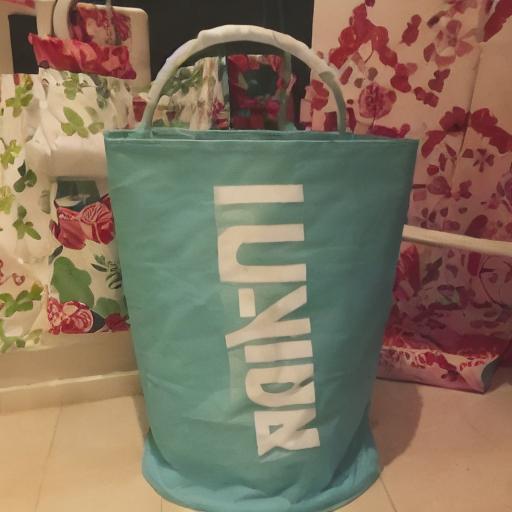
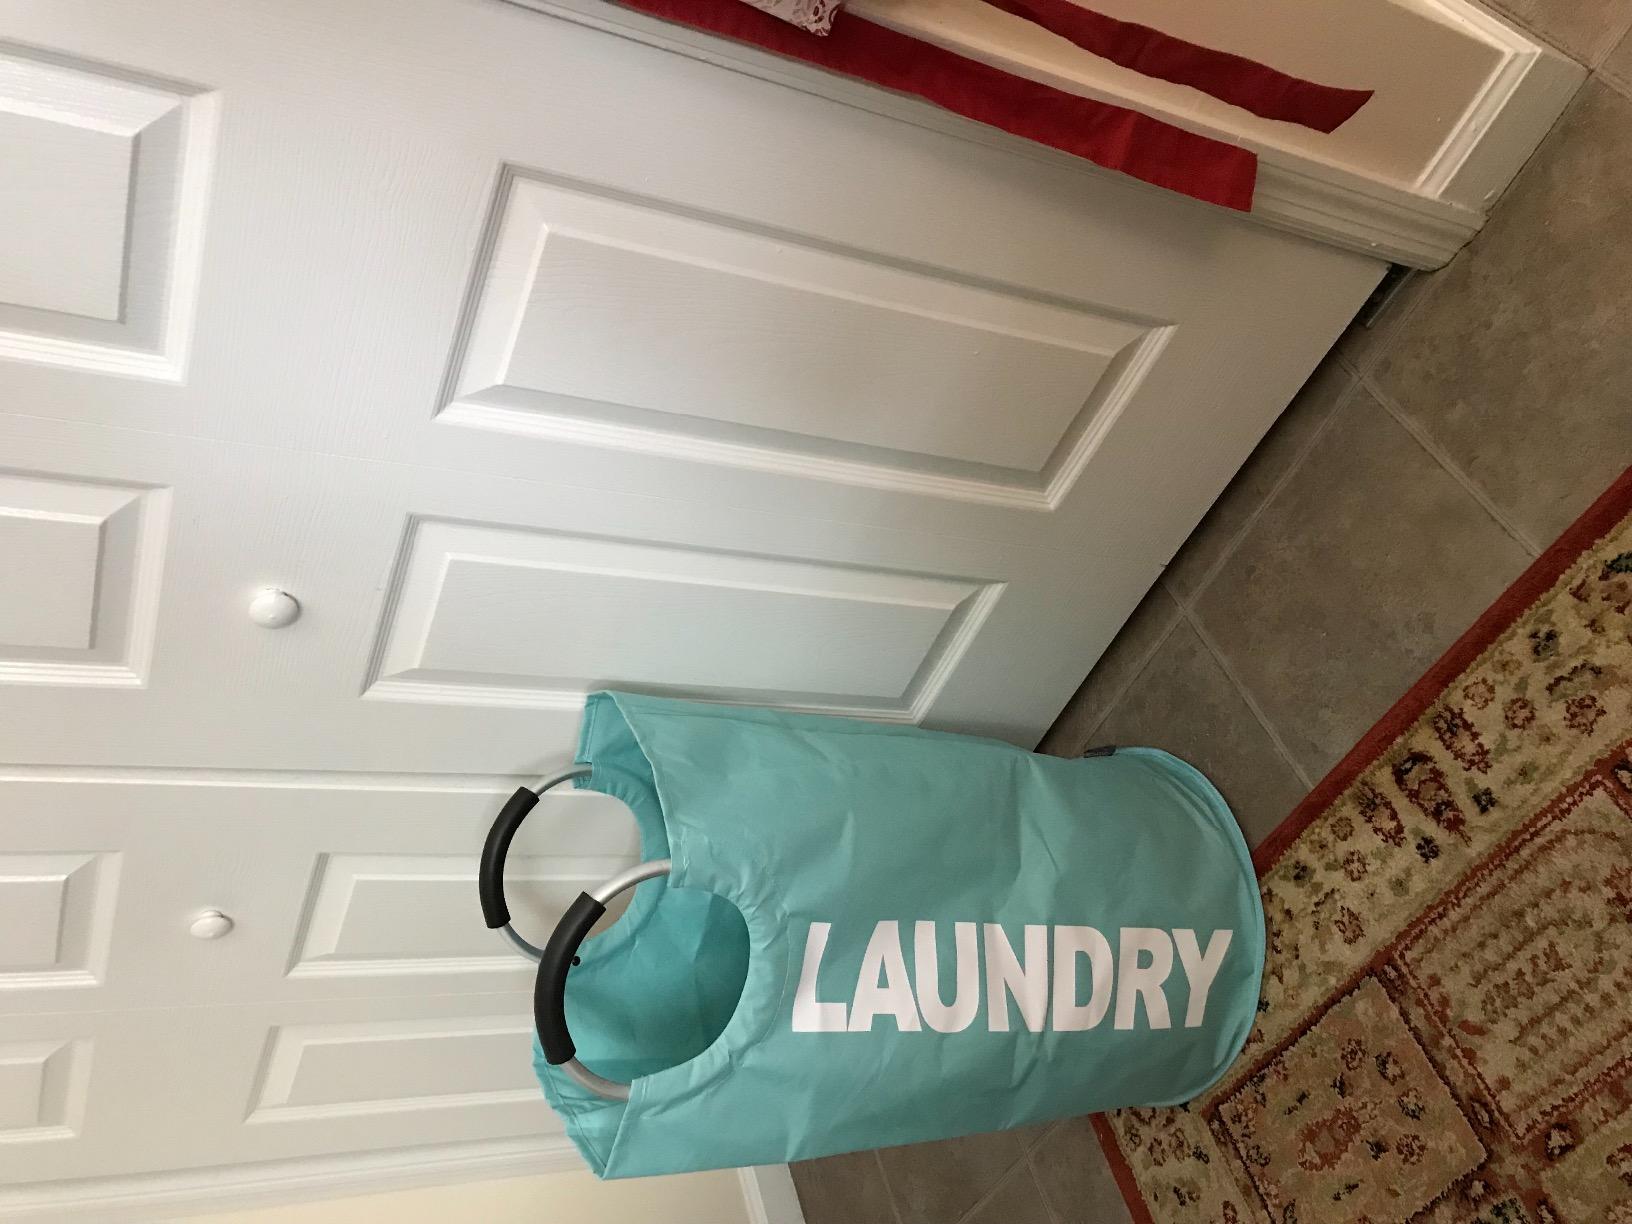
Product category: items_hamper
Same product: no